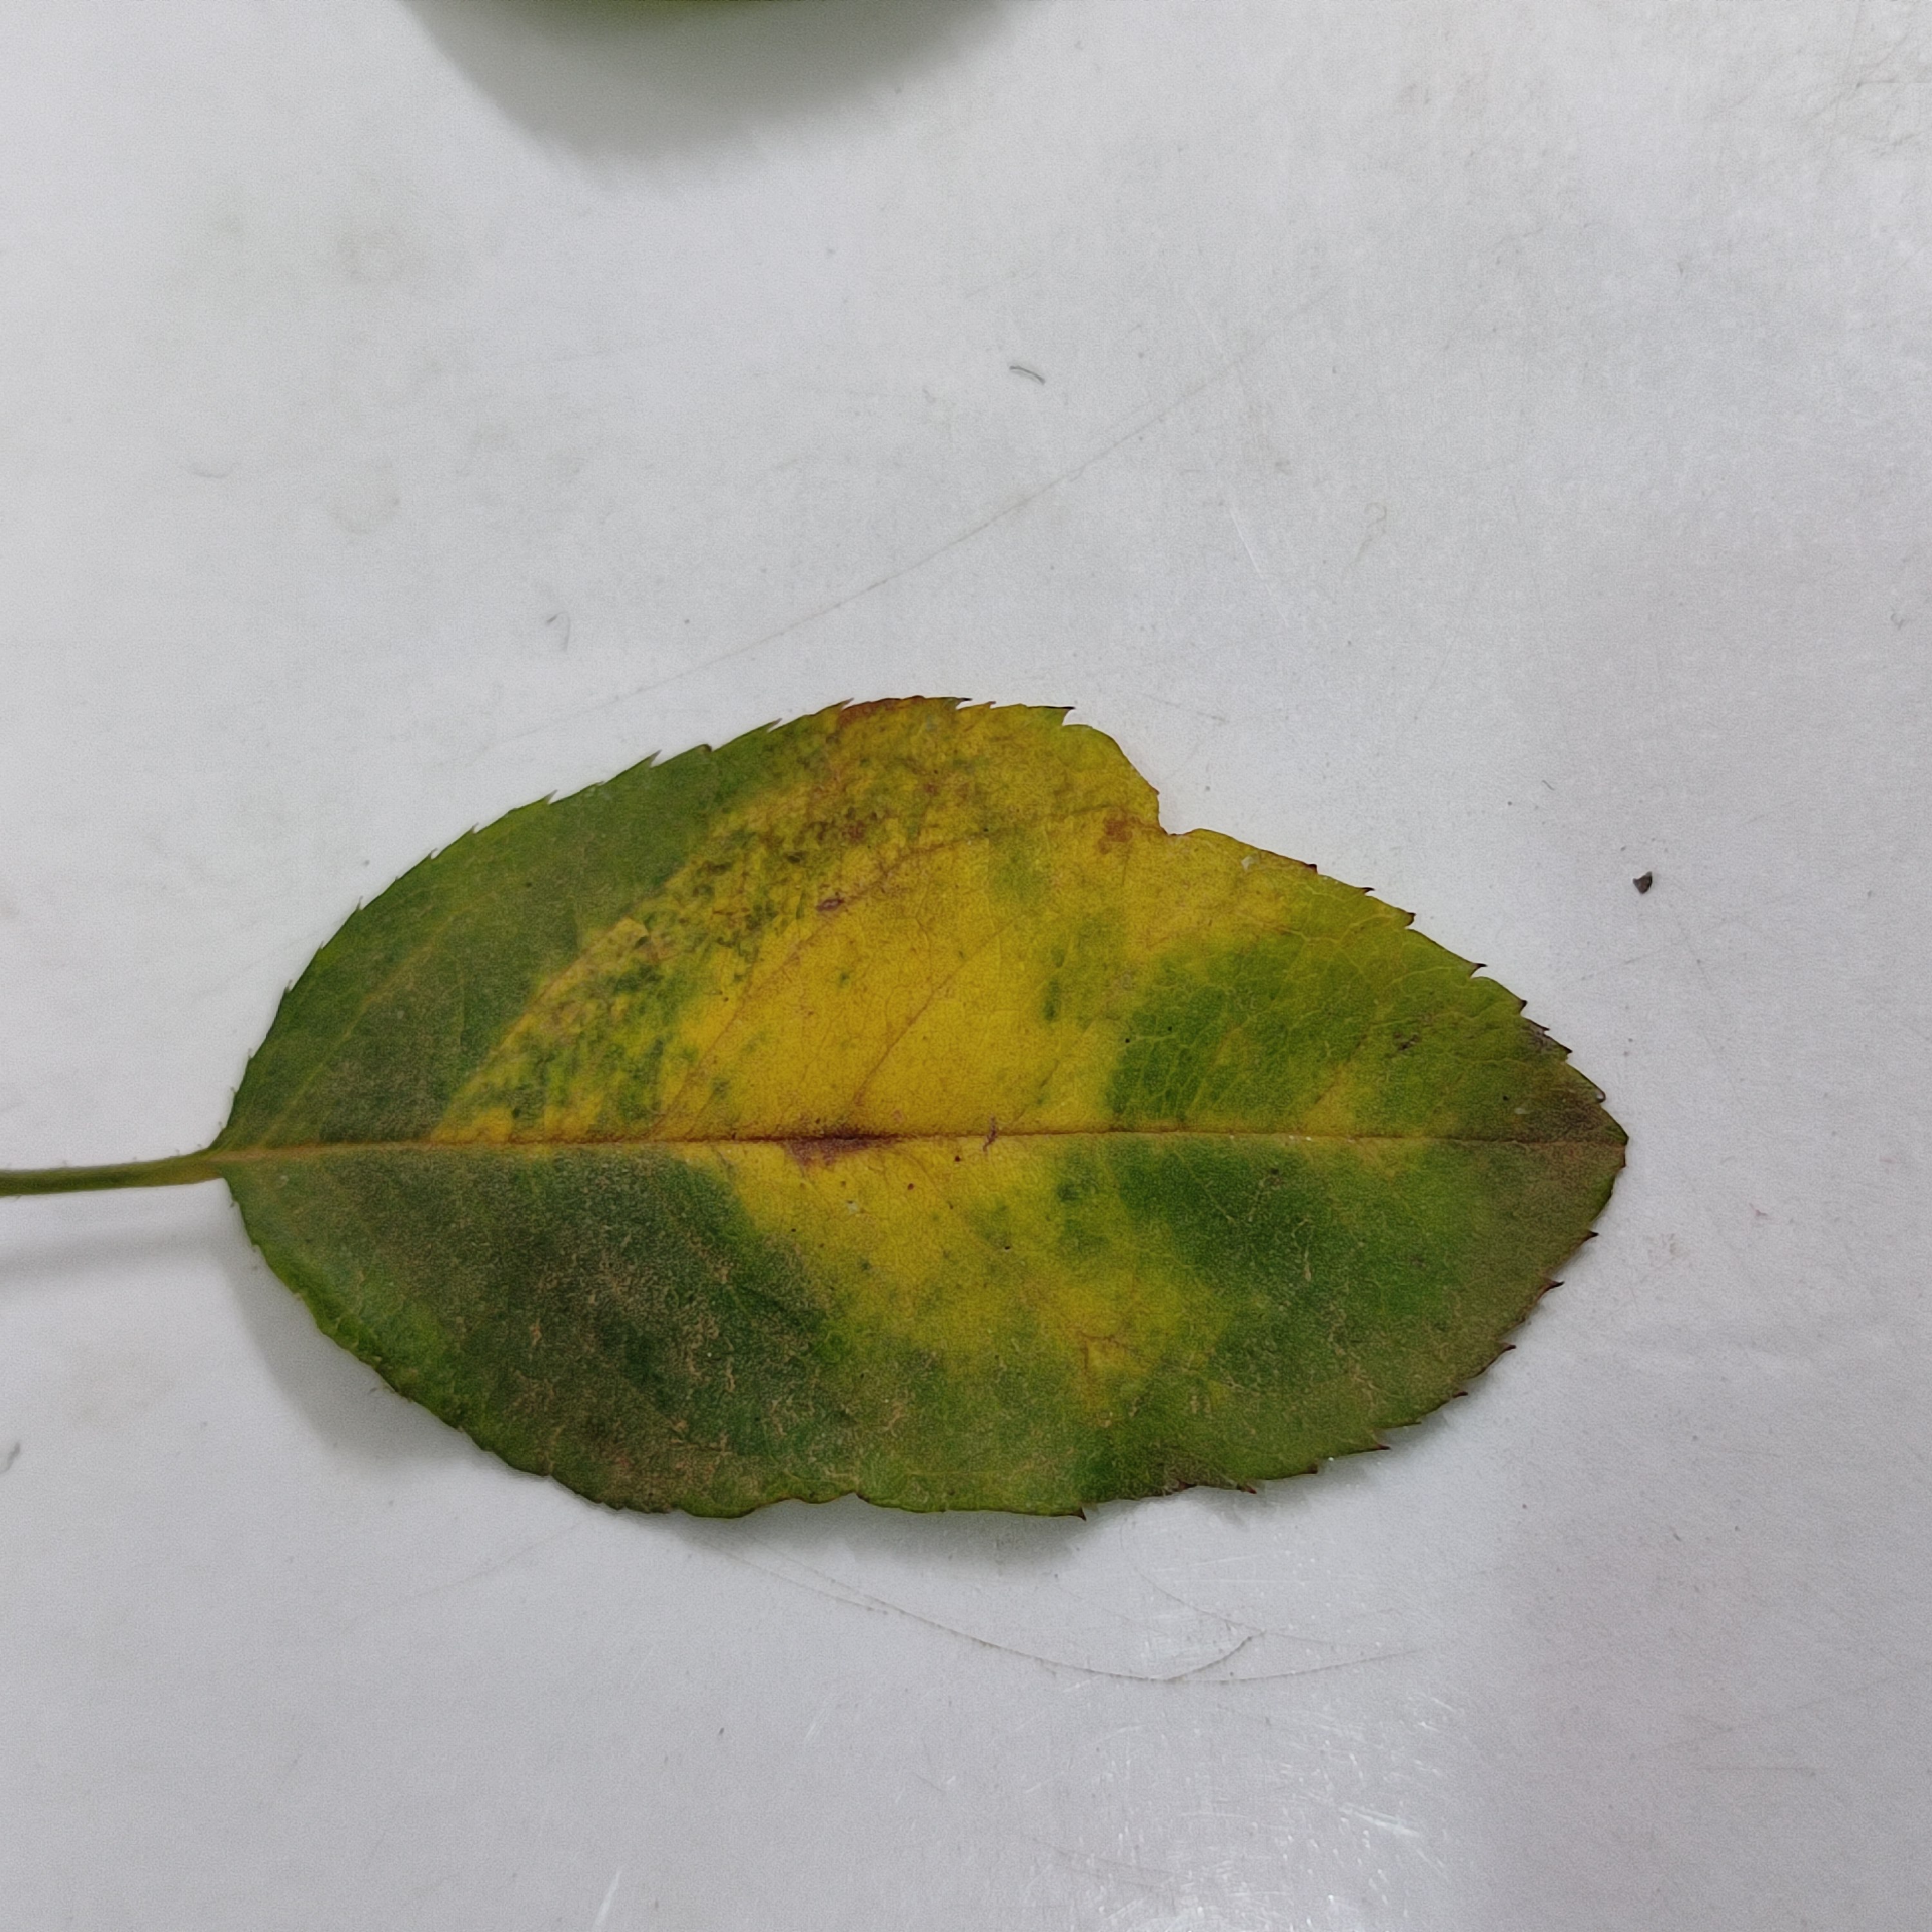
Label: Yellow Mosaic Virus